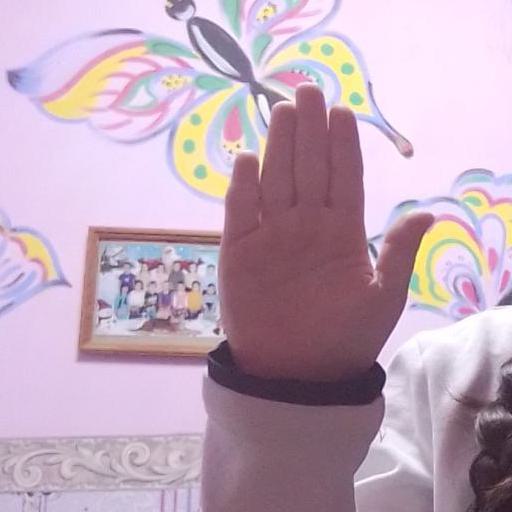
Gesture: stop